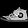
Label: Sneaker